Jimmy Frise

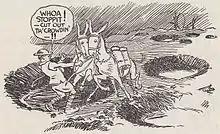
Frise illustration from "Battery Action!" (1919) by Hugh R. Kay, George Magee, and F. A. MacLennan

Canadian Field Artillery's 43rd Battery approached Frise in 1919 to illustrate a book on the history of their unit. The volume appeared later in the year under the title "Battery Action!", written by Hugh R. Kay, George Magee, and F. A. MacLennan and illustrated with Frise's light-hearted, humorous cartoons rendered in accurate detail.